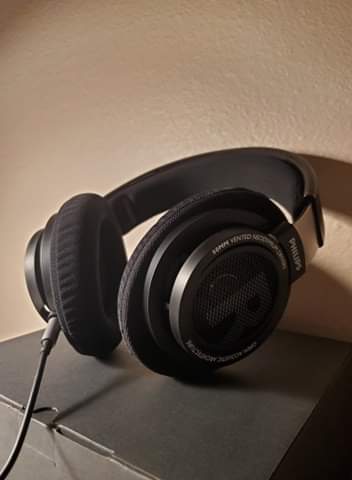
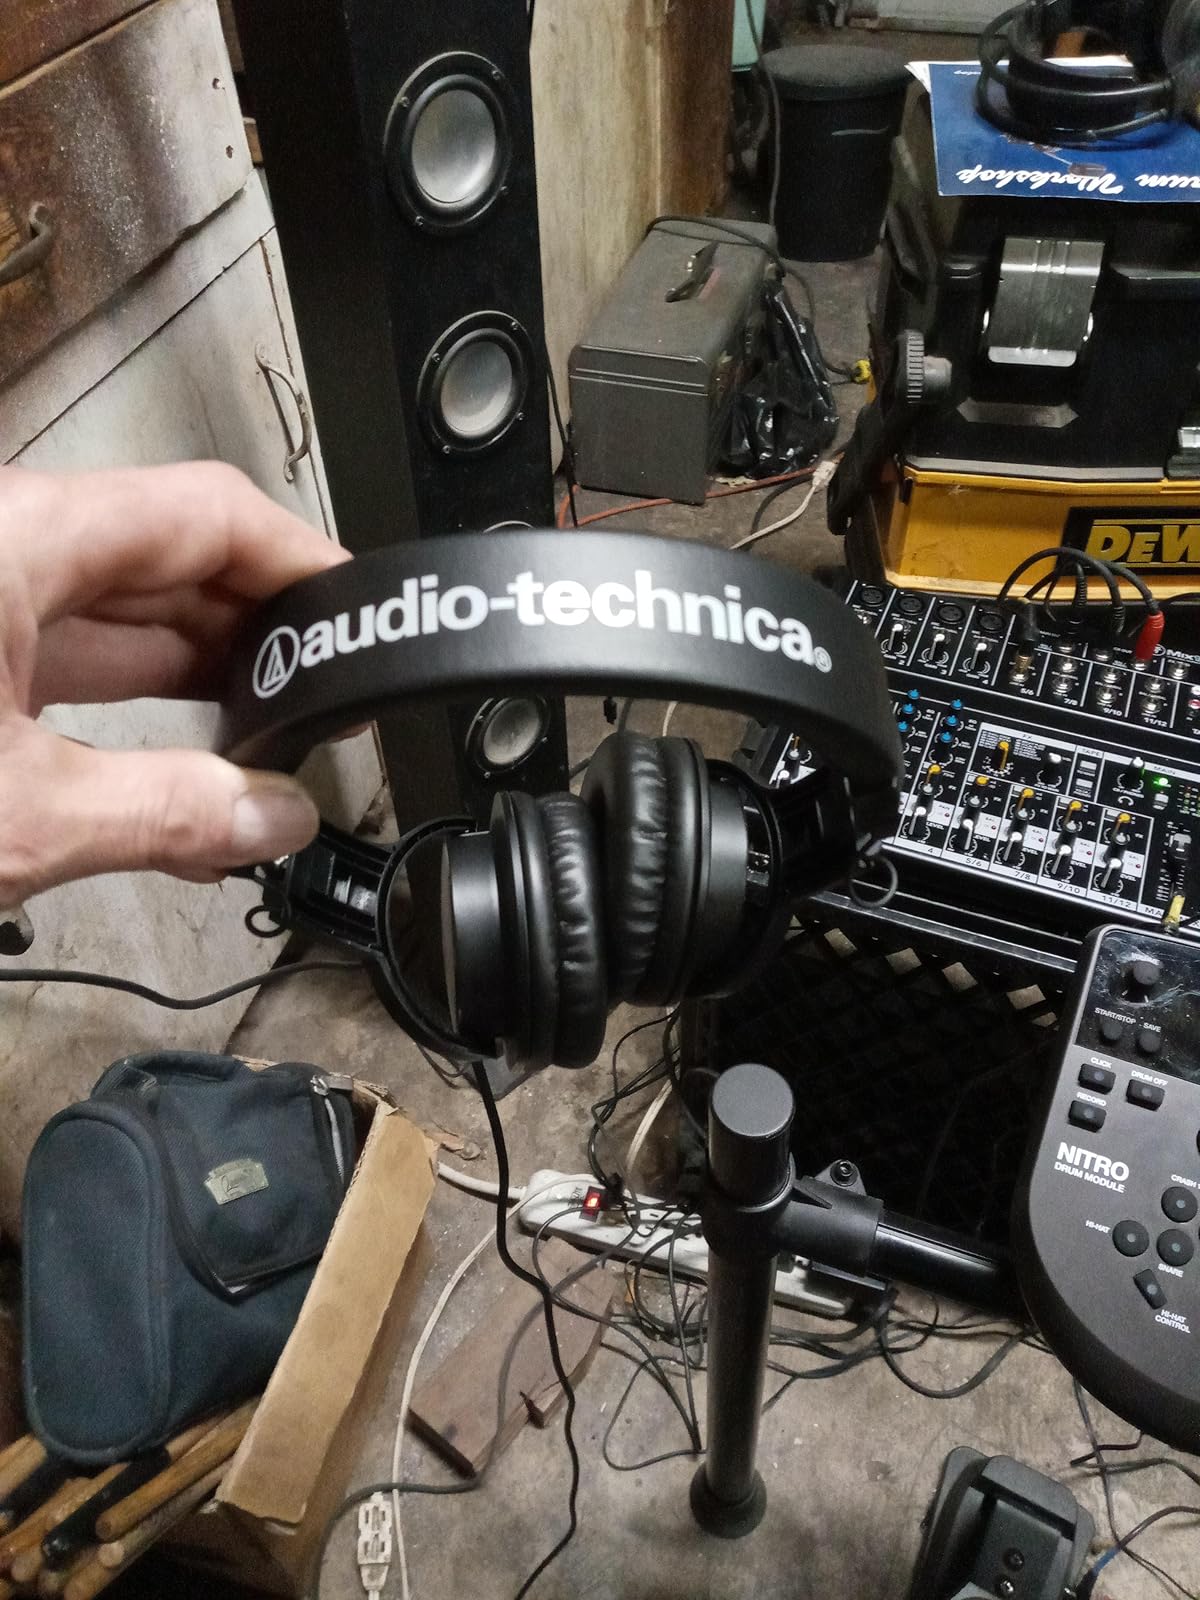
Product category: headphones
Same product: no